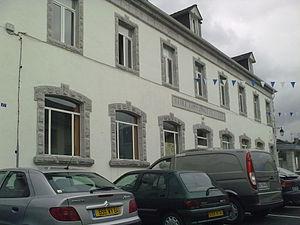
Arette le 4 juillet 2010.
Arette est une commune française, située dans le département des Pyrénées-Atlantiques en région Nouvelle-Aquitaine.